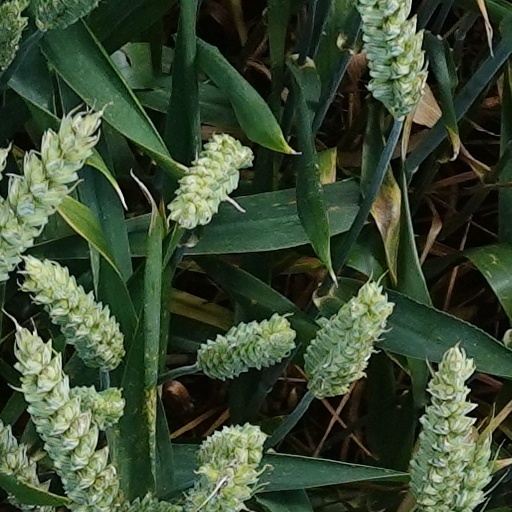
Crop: wheat